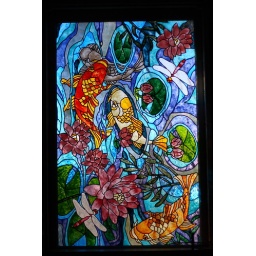
Stained glass in bath / spa (interior view)